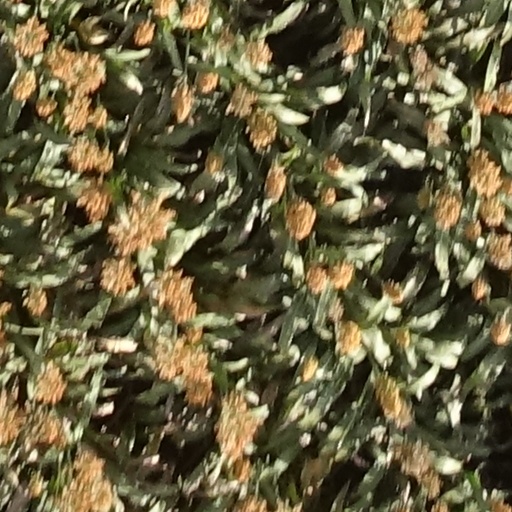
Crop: sorghum